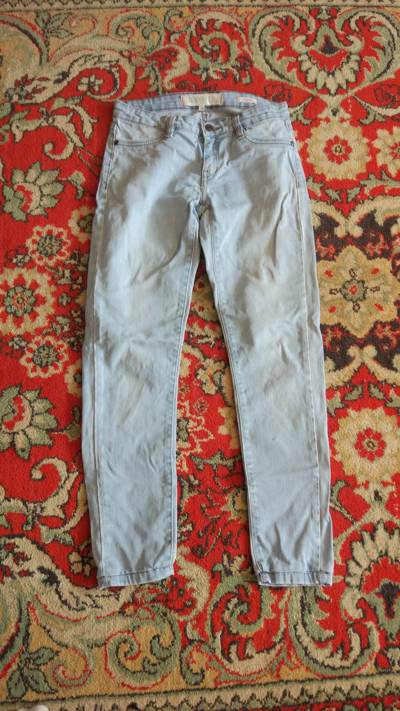
Waste category: clothes